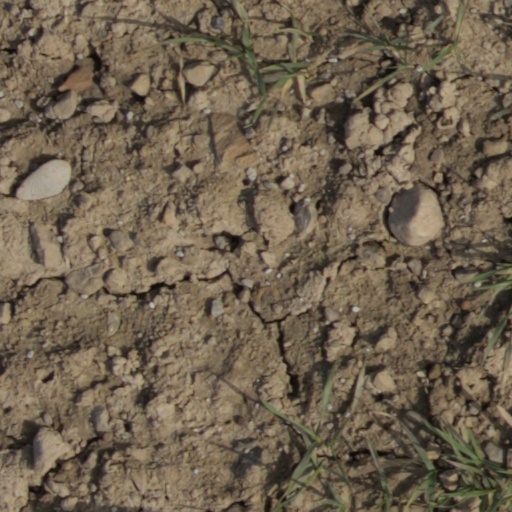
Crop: wheat